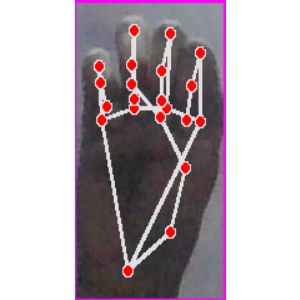
अक्षर: म